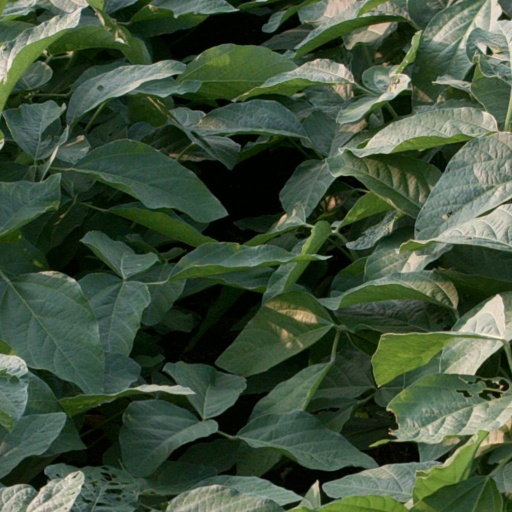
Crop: soybean